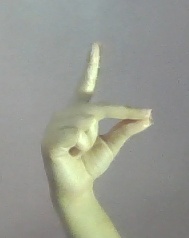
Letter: ta